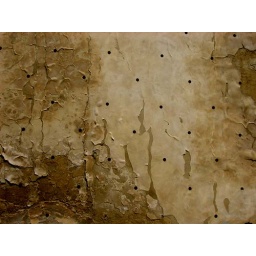
beautiful wall texture in prague, on the way up to the castle